Perm, Russia

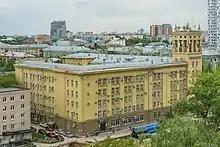
TGC-9

The city is a major administrative, industrial, scientific, and cultural centre. The leading industries include machinery, defence, oil production (about 3% of Russian output), oil refining, chemical and petrochemical, timber and wood processing and the food industry.